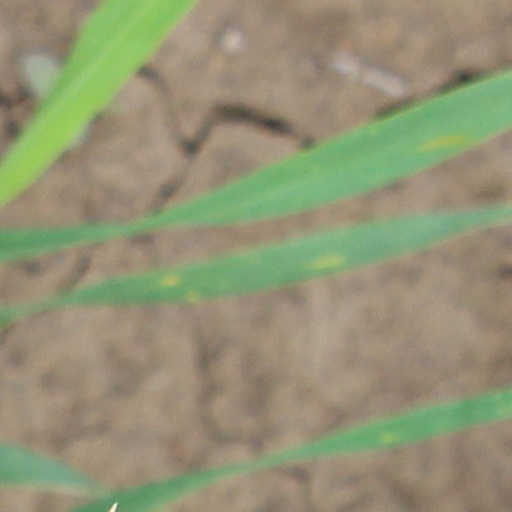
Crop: wheat